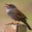
Label: bird